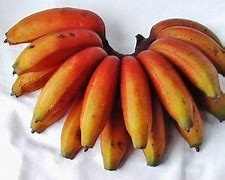
Label: banana